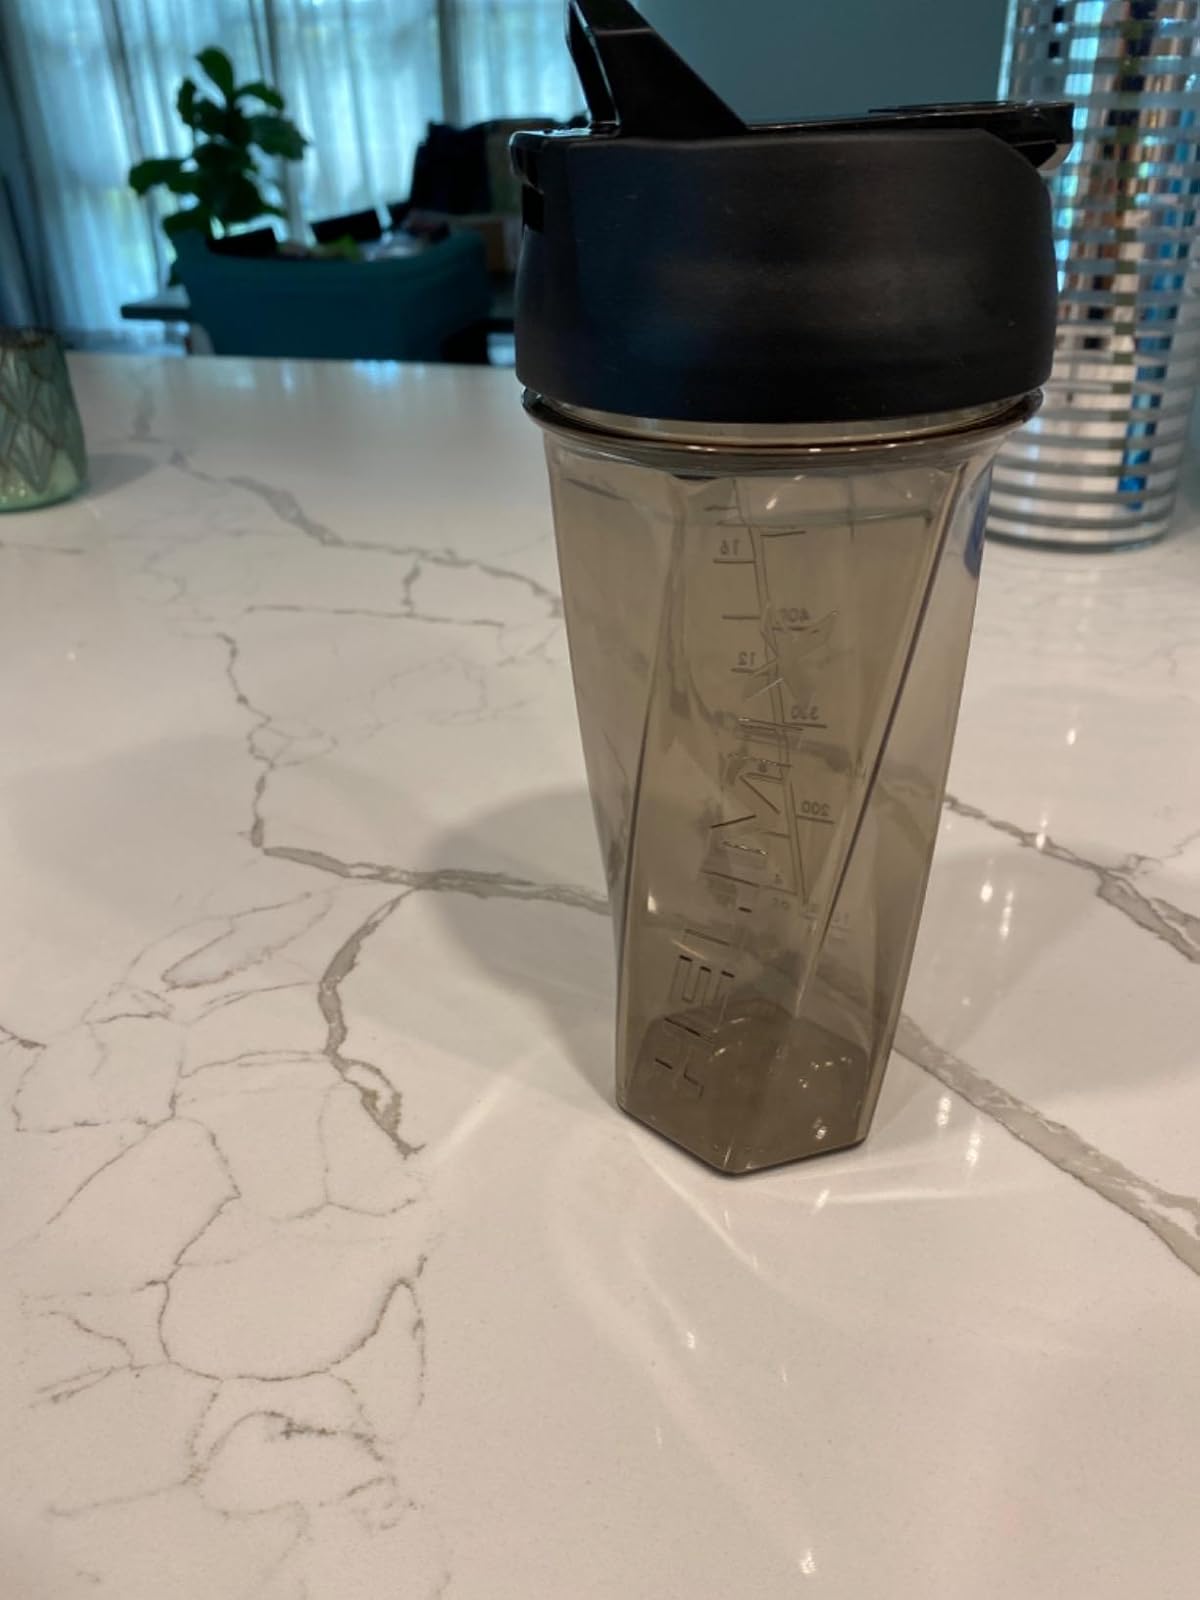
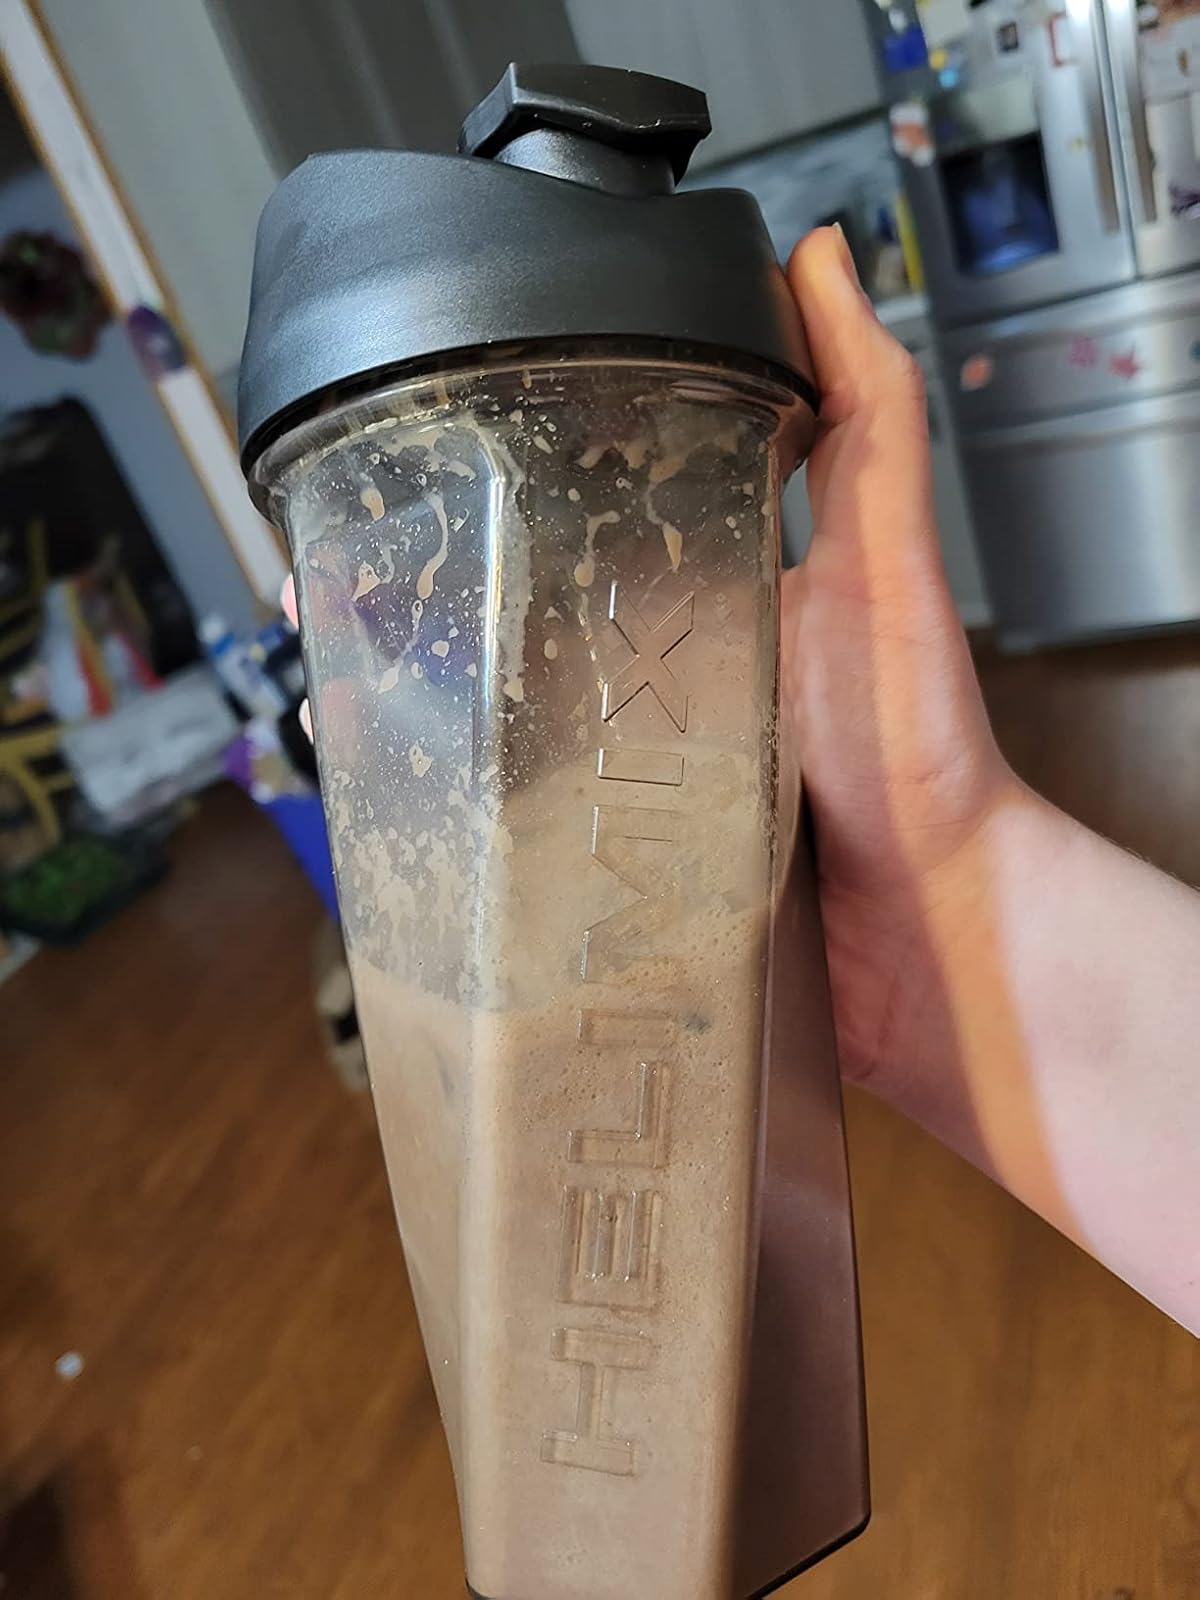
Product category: items_blender
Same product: yes